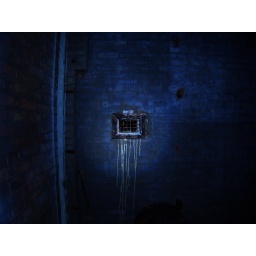
Vent in mine building wall